West Branch Area School District

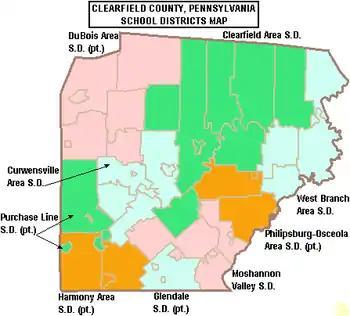

West Branch Area School District is a mid-sized, rural, public school district located in Morrisdale, Clearfield County, and Clinton County, Pennsylvania. The district is one of the 500 public school districts of Pennsylvania. West Branch Area School District was created in 1958 by the joining of Cooper Township High School and Morris Township High School. The district also includes Karthaus Township and Graham Township. The district extends across Clearfield County's eastern border to include West Keating Township in Clinton County. West Branch Area School District encompasses approximately . According to 2000 federal census data, it served a resident population of 7,833. By 2010, the district's population was 7,857 people. The educational attainment levels for the school district population (25 years old and over) were 85% high school graduates and 9.3% college graduates. In 2009, West Branch Area School District residents' per capita income was $15,055, while the median family income was $37,054 a year. In the Commonwealth, the median family income was $49,501 and the United States median family income was $49,445, in 2010.